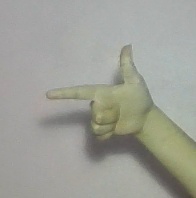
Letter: yaa